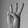
ASL letter: W